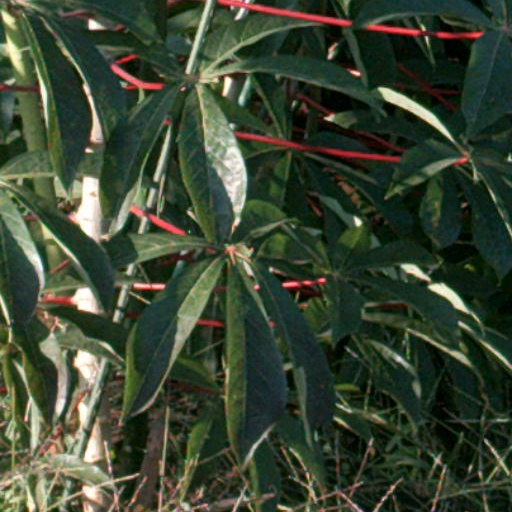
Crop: cassava